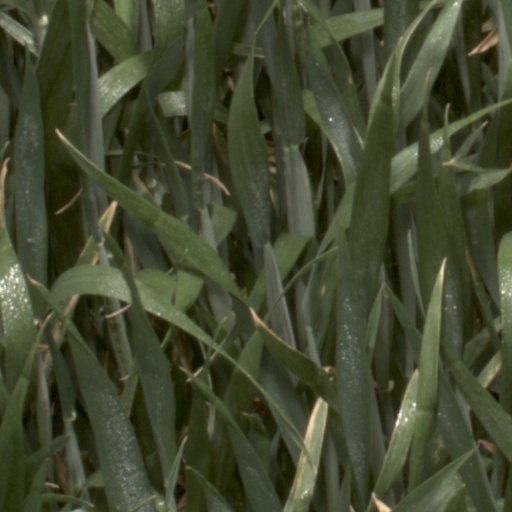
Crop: wheat